Hadi Aghily

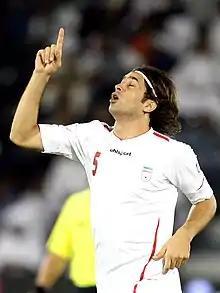
Aghily after scoring for Iran in 2011

Hadi Anvar Aghily (born 15 January 1981) is a former Iranian professional footballer who played as a centre-back. Known for his toughness, positioning and intelligent movement, he was nominated for the Asian Player of The Year award twice in 2009 and 2011.